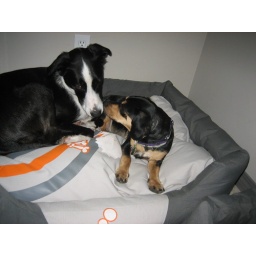
Vik and Taco share kisses and snuggles in the big boy bed